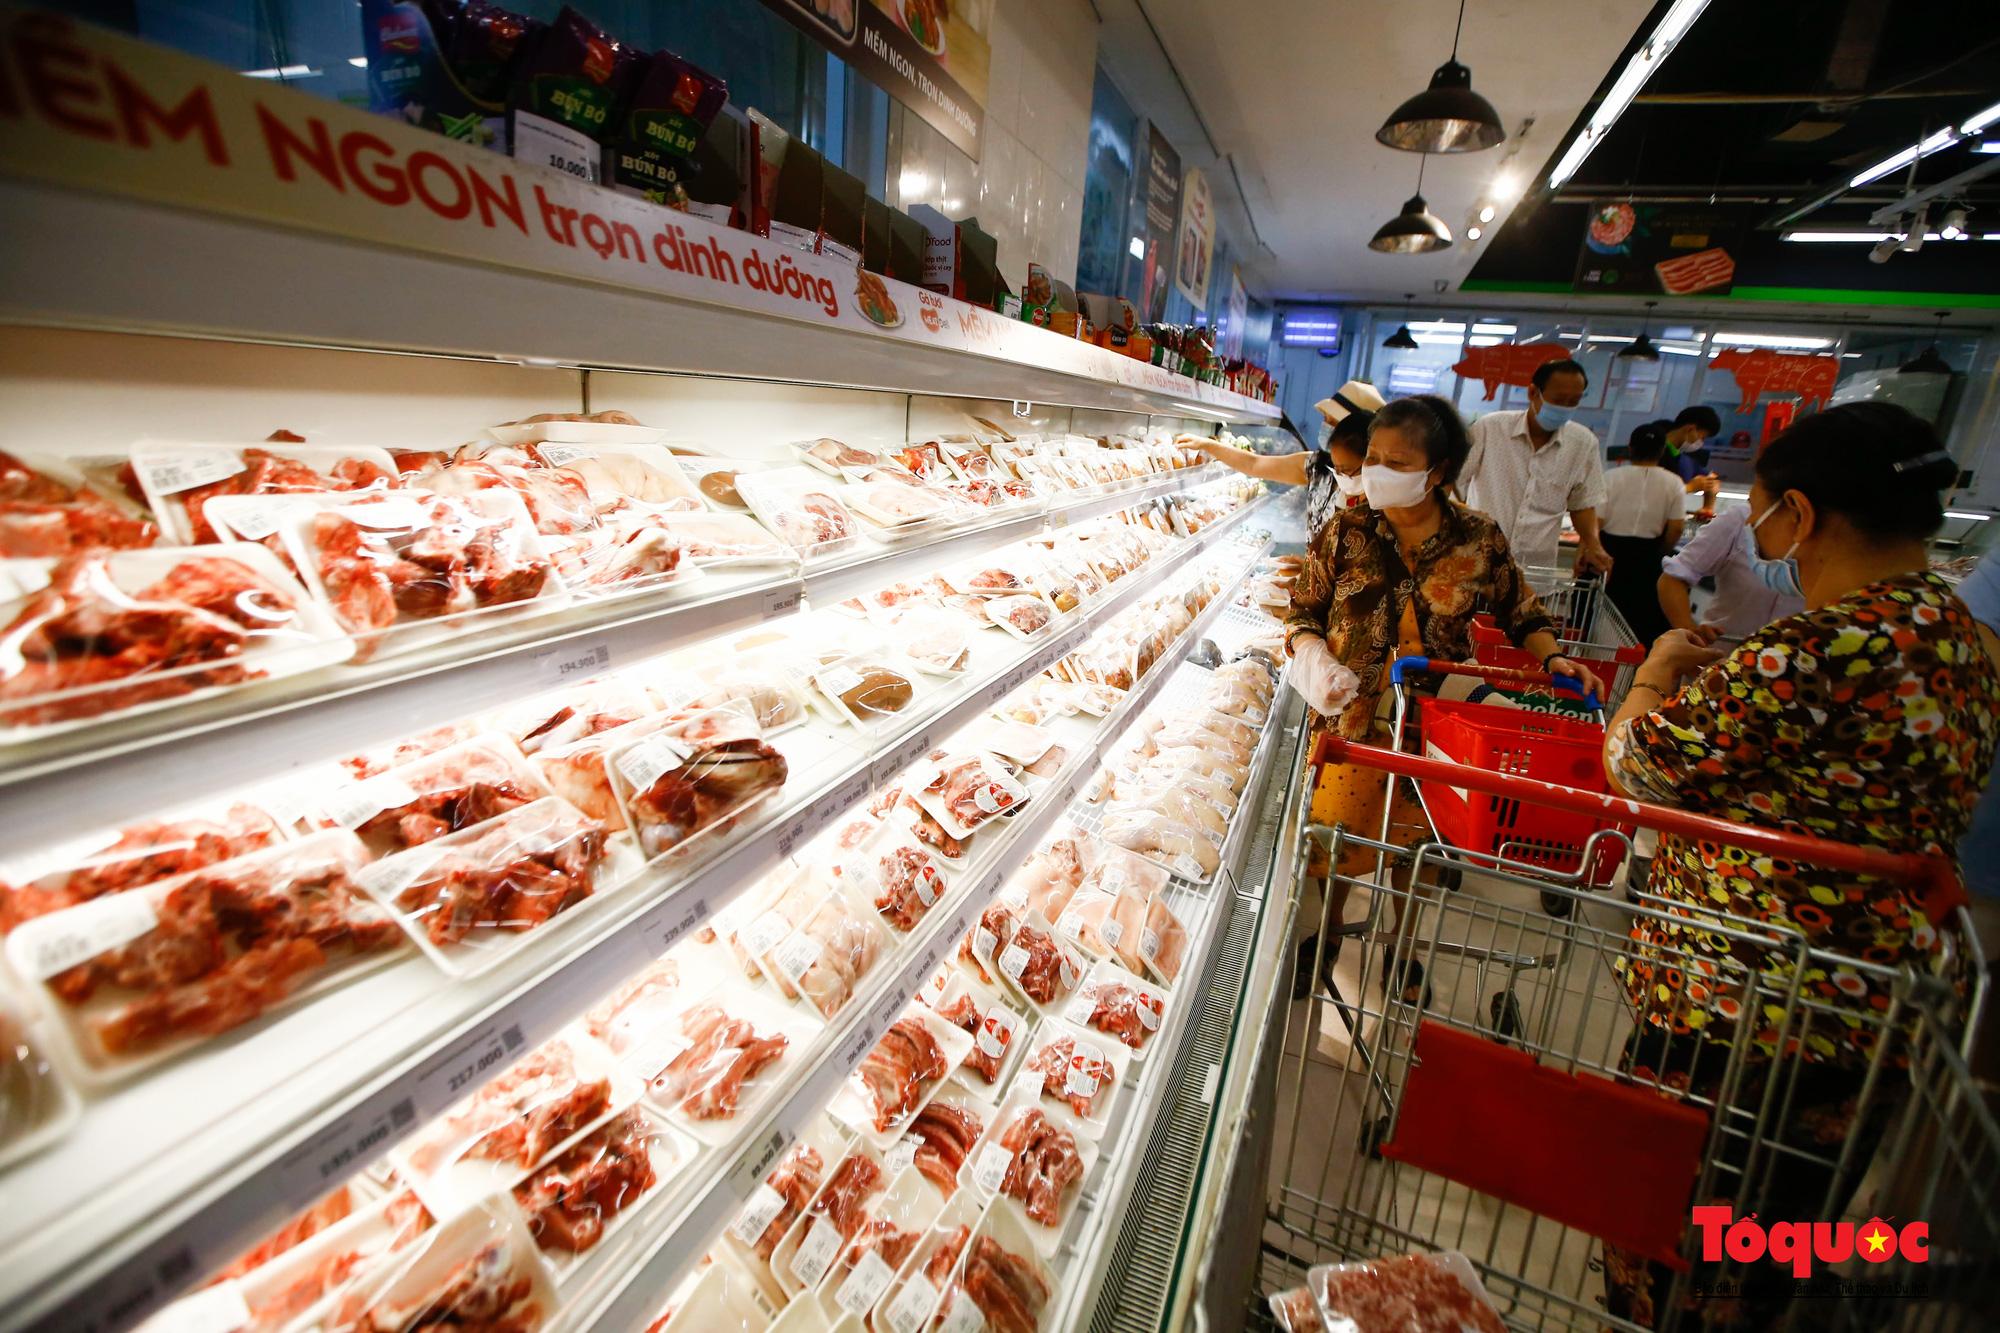
đây là ảnh chụp ở khu vực bán các sản phẩm thịt trong một siêu thị